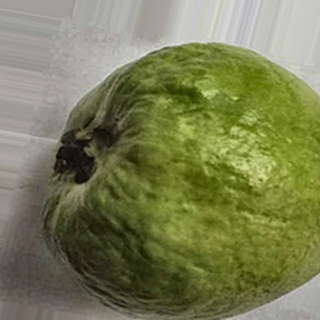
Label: healthy_guava